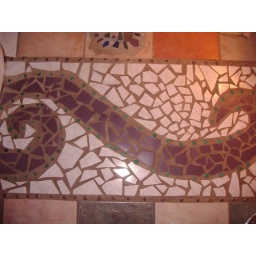
Mosaic floor tiles in the bathroom